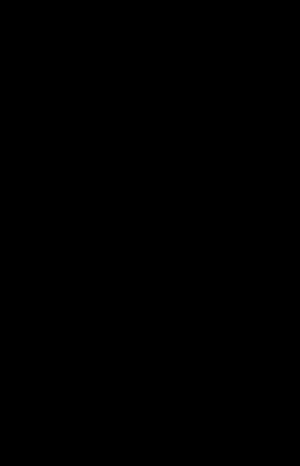
L'aberration de la lumière est un phénomène optique qui se traduit par le fait que la direction apparente d'une source lumineuse dépend de la vitesse de celui qui l'observe, de la même façon que pour un passager d'un véhicule qui se déplace par exemple à l'horizontale, la pluie semble tomber depuis une direction située vers l'avant, et non selon la verticale. L'astronome James Bradley découvrit le phénomène en 1725 en étudiant les variations de la position apparente de l'étoile γ Draconis. Il lui fallut près de deux ans avant de comprendre ce phénomène et le publier. Il fournit ainsi la première confirmation scientifique de la rotation de la Terre autour du Soleil par l'observation des étoiles.